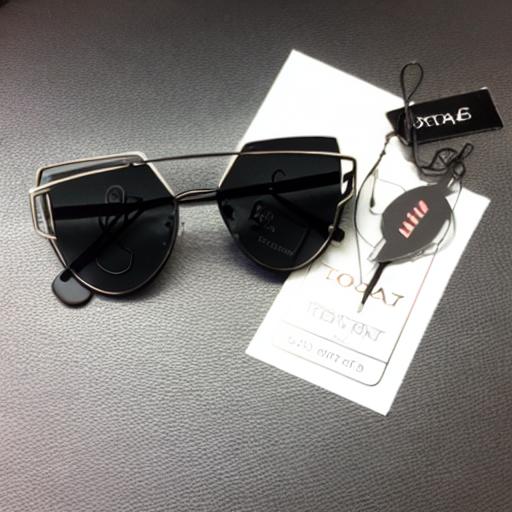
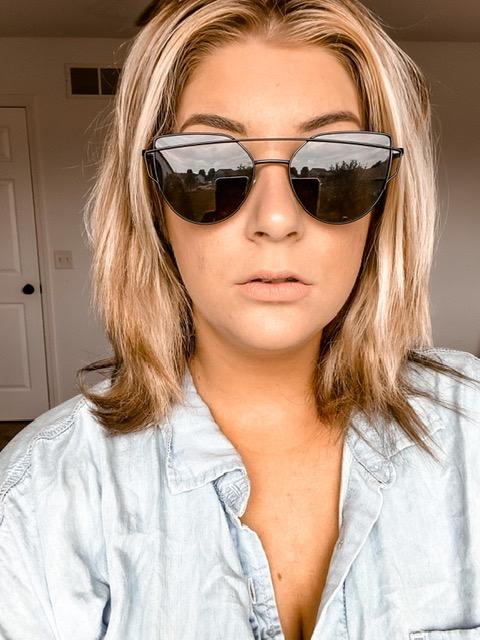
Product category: accessories_sunglasses
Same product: no